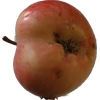
Label: Apple 10